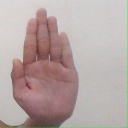
अक्षर: ध